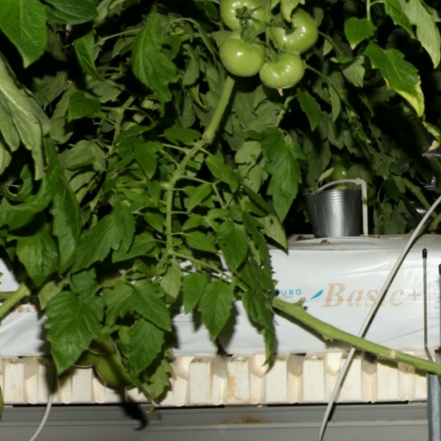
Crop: tomato